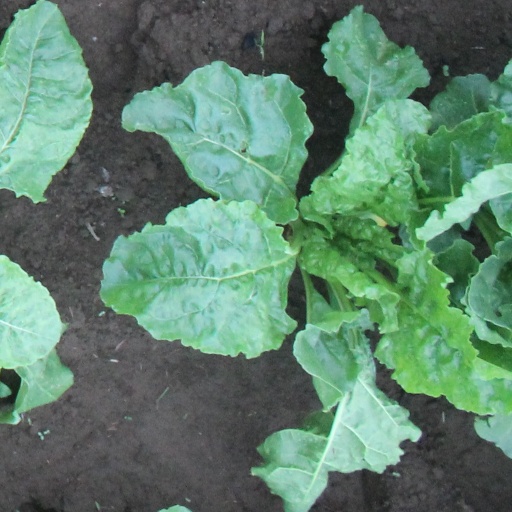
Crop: sugar beet